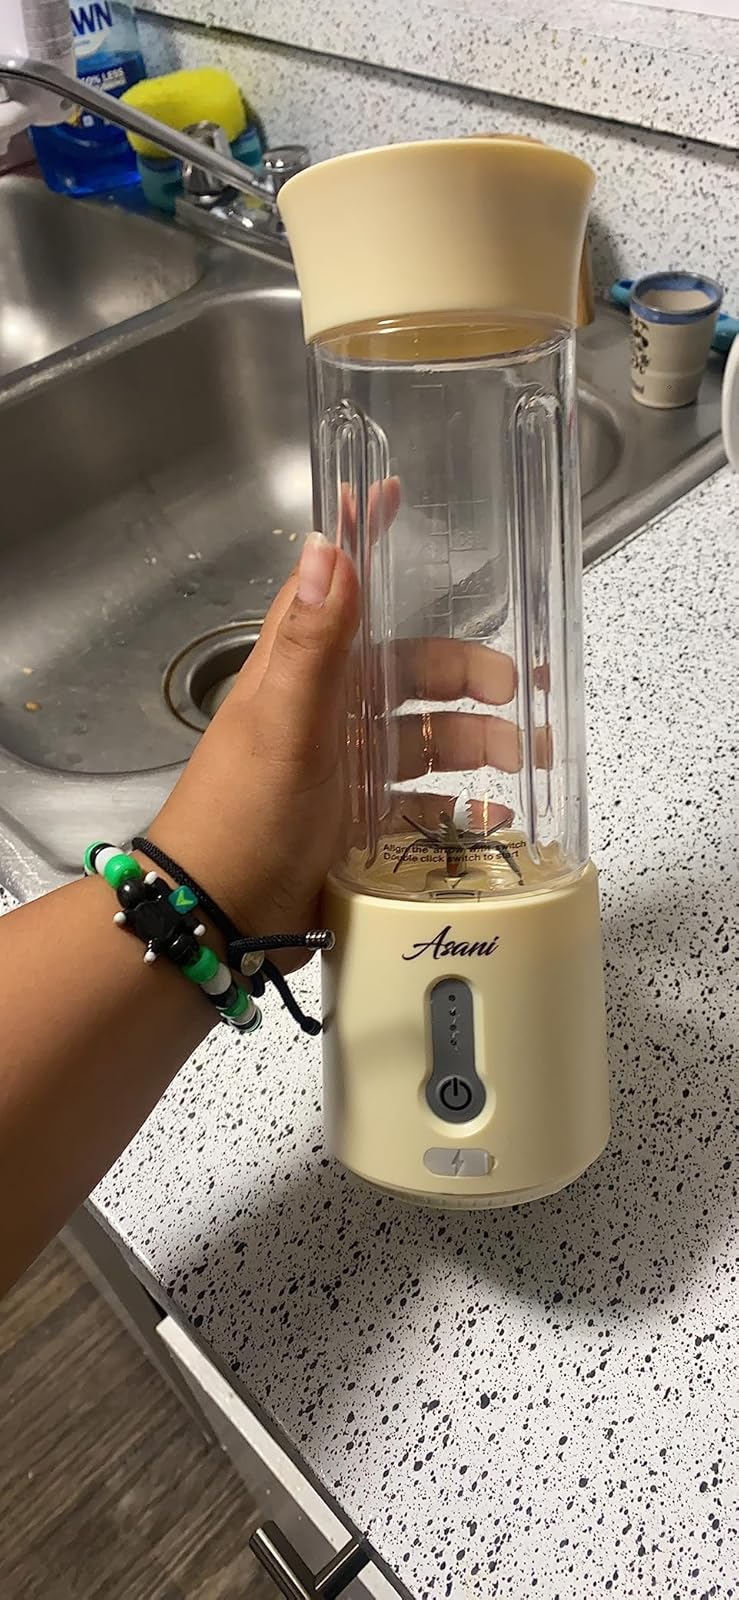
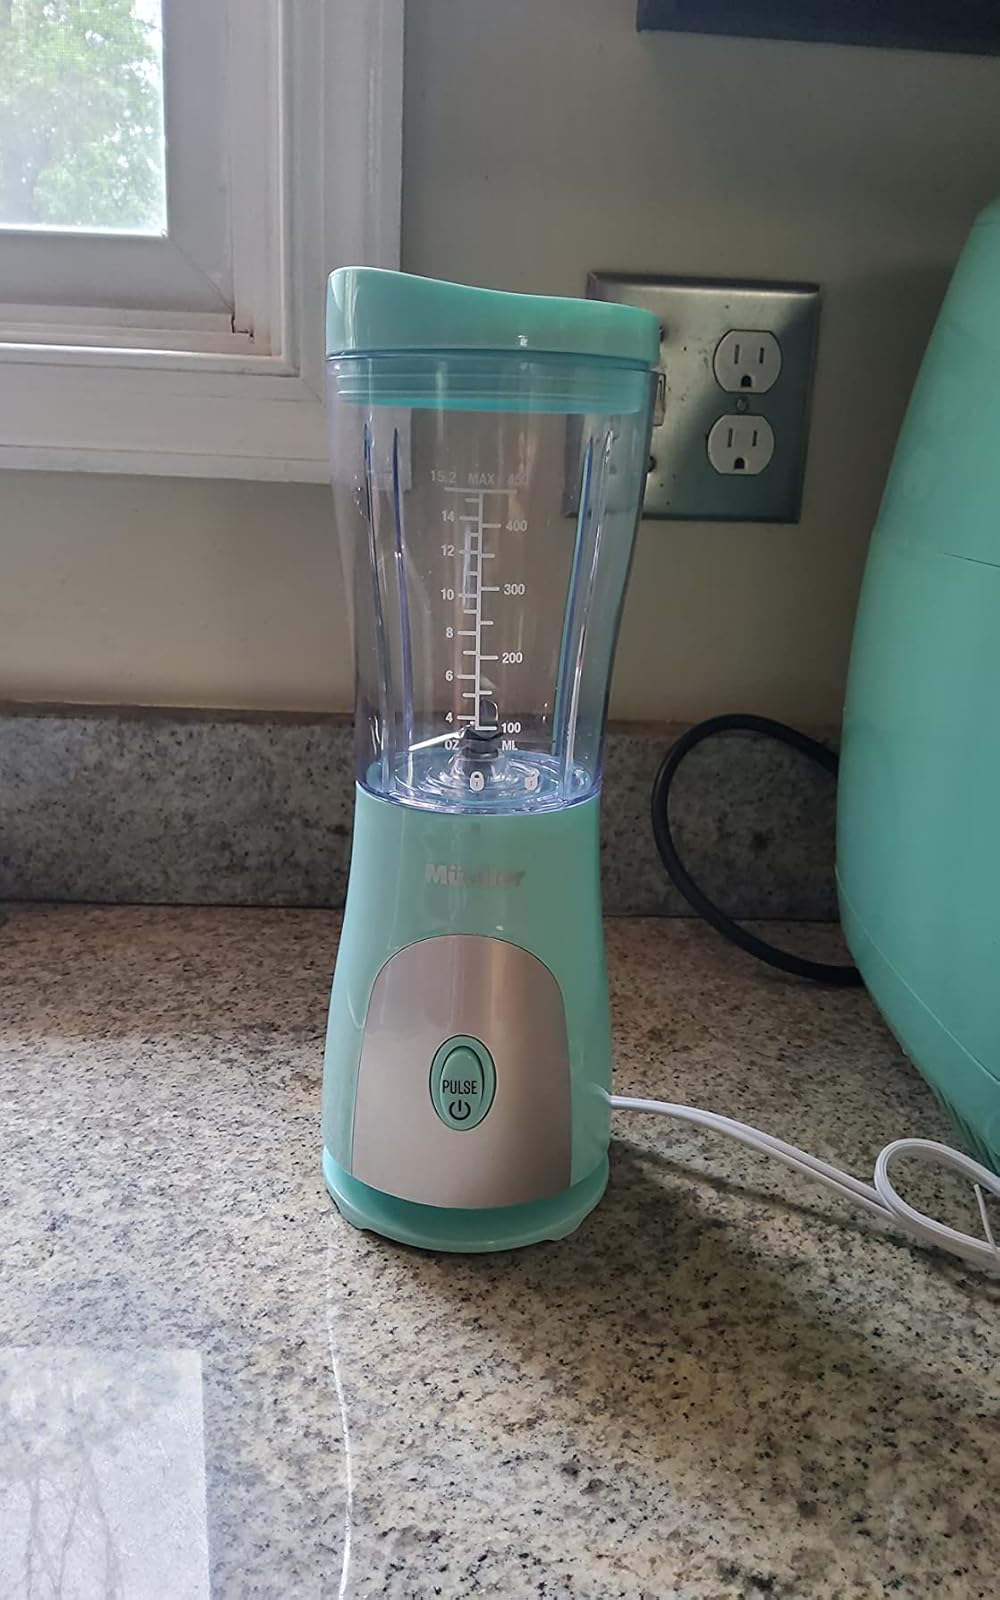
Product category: items_blender
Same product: no